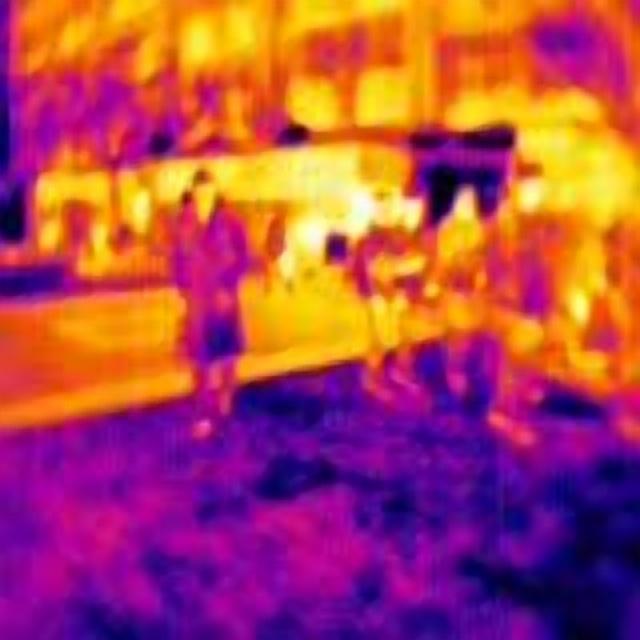
Detected objects:
label: person
label: person
label: person
label: person
label: person
label: person